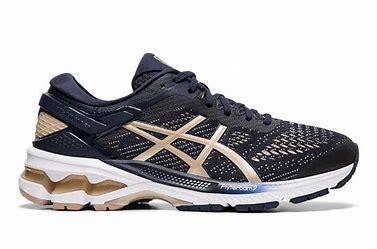
Brand: Asics
Model: Gel Kayano 26